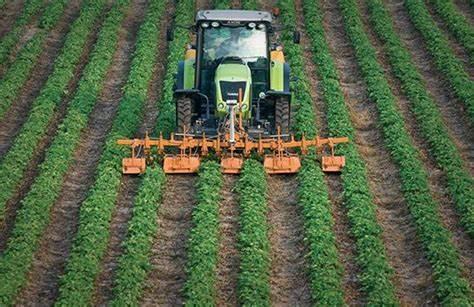
Trekta ikipalilia shamba kubwa la mimea mingi, iliyopandwa mstari  ambayo imestawi vizuri. Ambapo mazao yake yakivunwa  huenda kuuzwa sokoni na viwandani, kwa ajili ya wakulima kujipatia kipato.